Hop Church

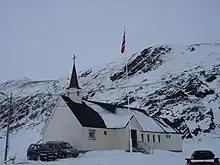
View of the church

Hop Church is a chapel of the Church of Norway in Gamvik Municipality in Finnmark county, Norway. It is located in the village of Skjånes. It is an annex chapel for the Gamvik parish which is part of the Hammerfest prosti (deanery) in the Diocese of Nord-Hålogaland. The white, wooden church was built in 1977 to serve the southern part of the municipality. The chapel is built on what is believed to be the site of a medieval church that was closed before the 1600s.